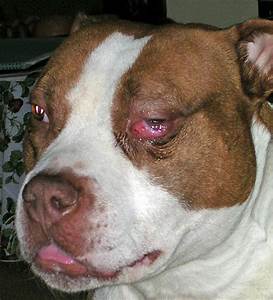
Label: dog